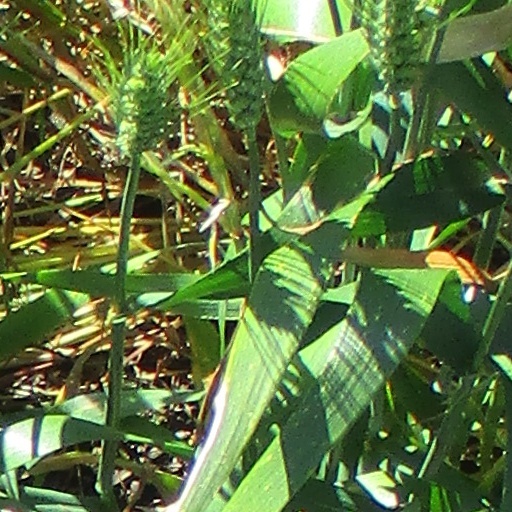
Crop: wheat